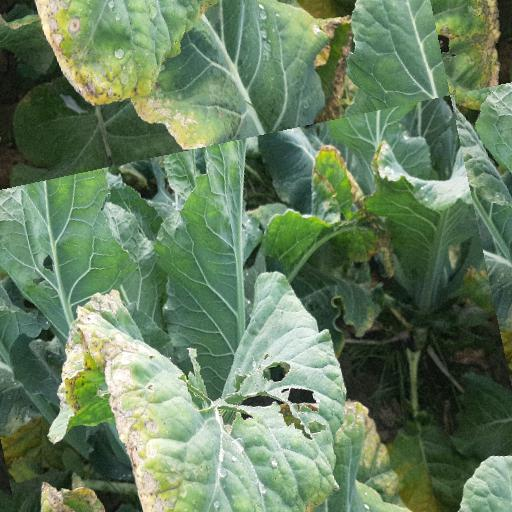
Label: Black Rot